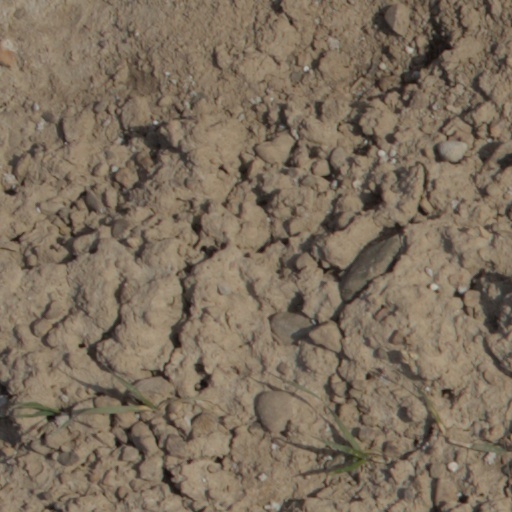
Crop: wheat